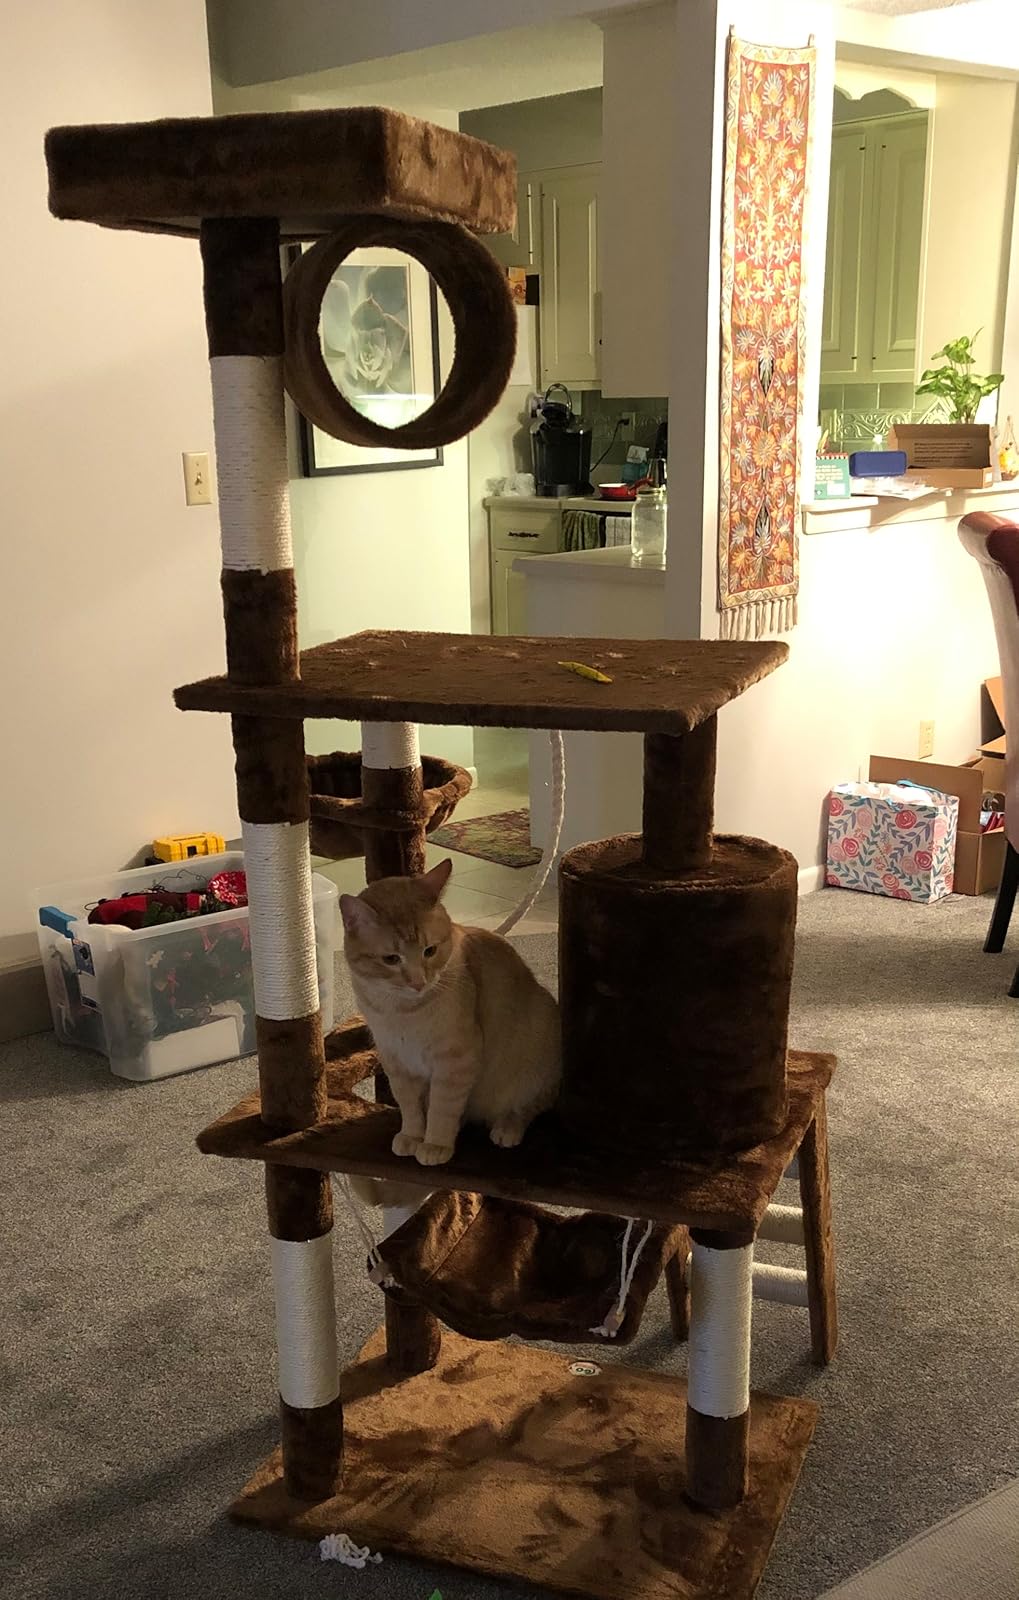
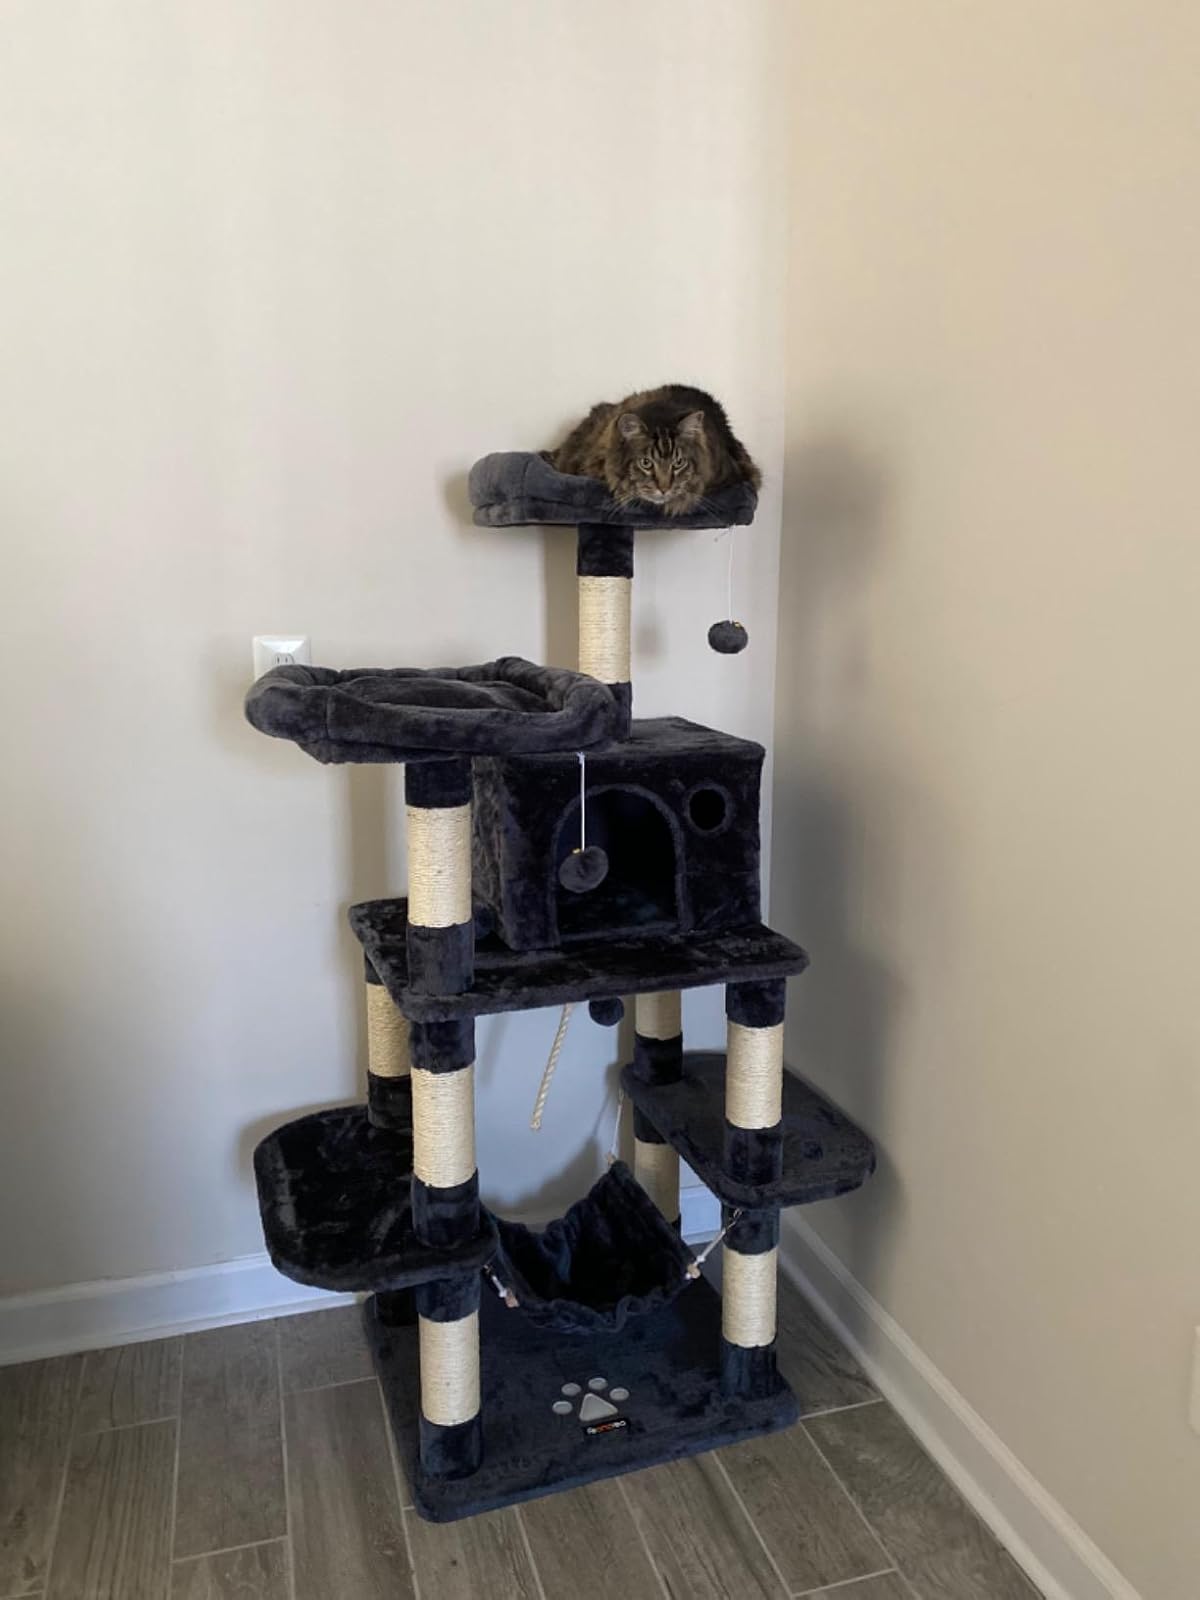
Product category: items_cat tree
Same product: no